Israel national baseball team

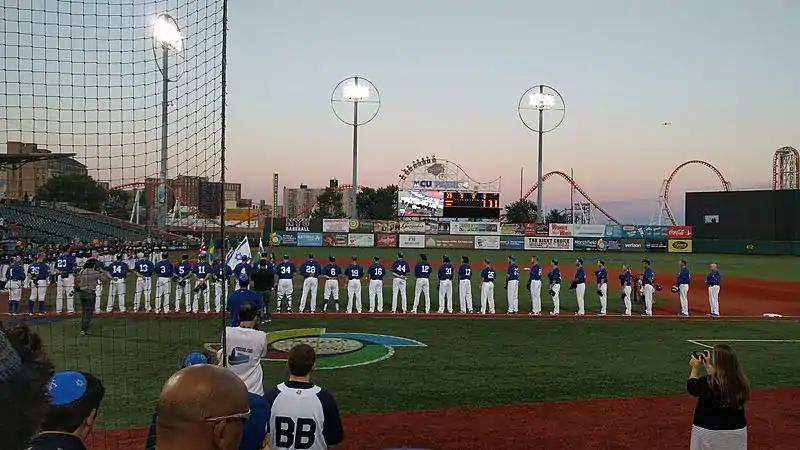
Team Israel wearing their kippot during Hatikvah before the game against Great Britain on September 22, 2016.

In 2019 Israel won the European Baseball B-Pool competition, with a 5–0 record. It then won the best-of-three 2019 European Qualification Playoff Series, with a 2–0 record. Consequently, it qualified for the 2019 European Baseball Championship 12-team tournament in Germany, where it came in fourth. As one of the top five teams in the Championship, it thereby moved on to compete in the Africa/Europe 2020 Olympic Qualification tournament. It won that tournament, and thus qualified to be one of six national teams that competed in 2021 in baseball at the 2020 Tokyo Olympics.